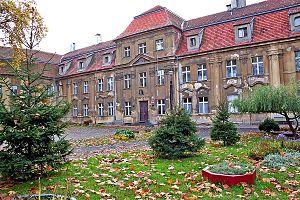
Sława est une ville de la powiat de Wschowa dans la voïvodie de Lubusz située dans l'ouest de la Pologne.